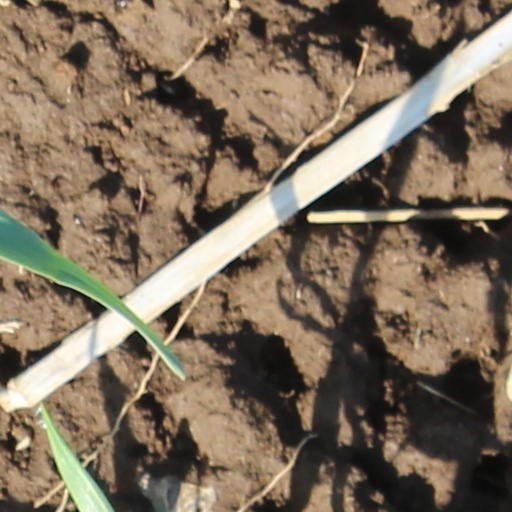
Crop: wheat